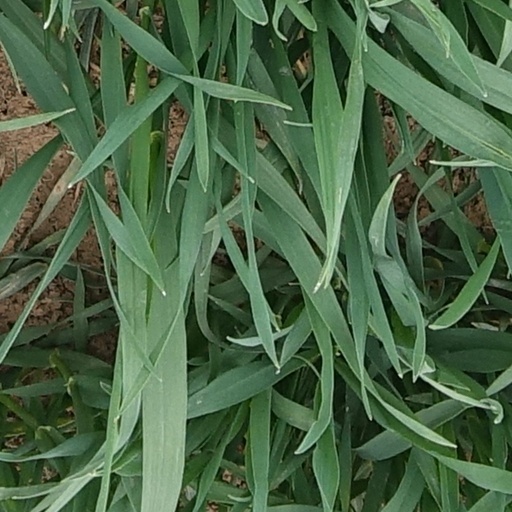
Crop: wheat